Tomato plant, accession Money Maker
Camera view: bottom (45 deg); turntable rotation: 330 degrees
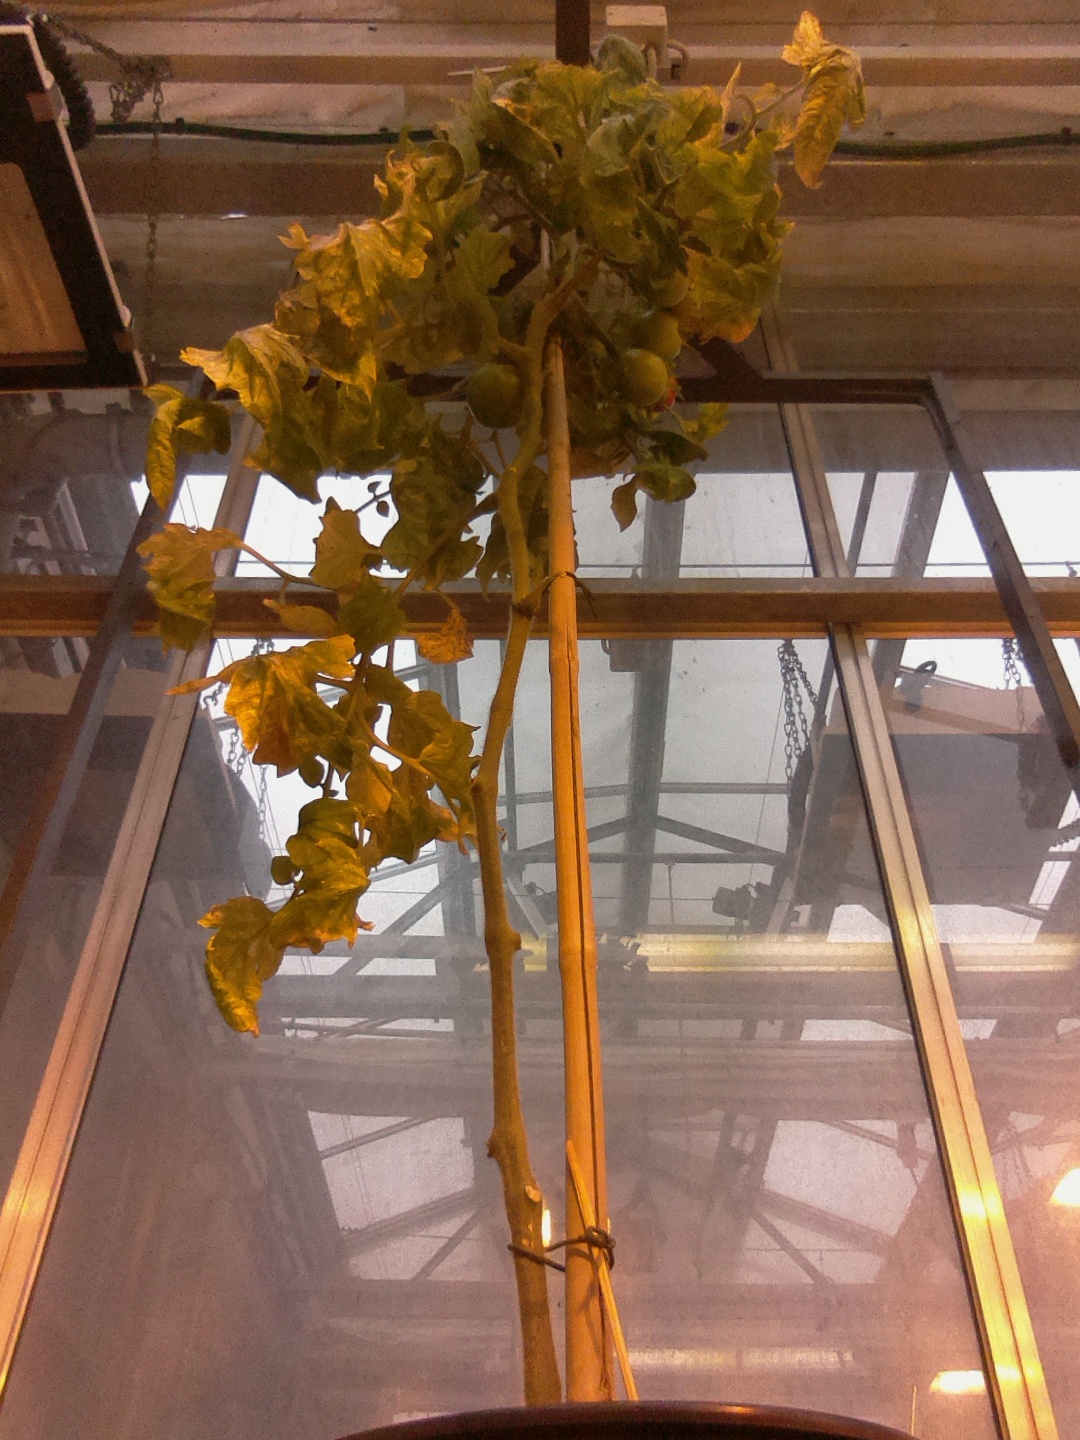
BBCH growth stage 82: 20%-30% of fruits show typical fully ripe color